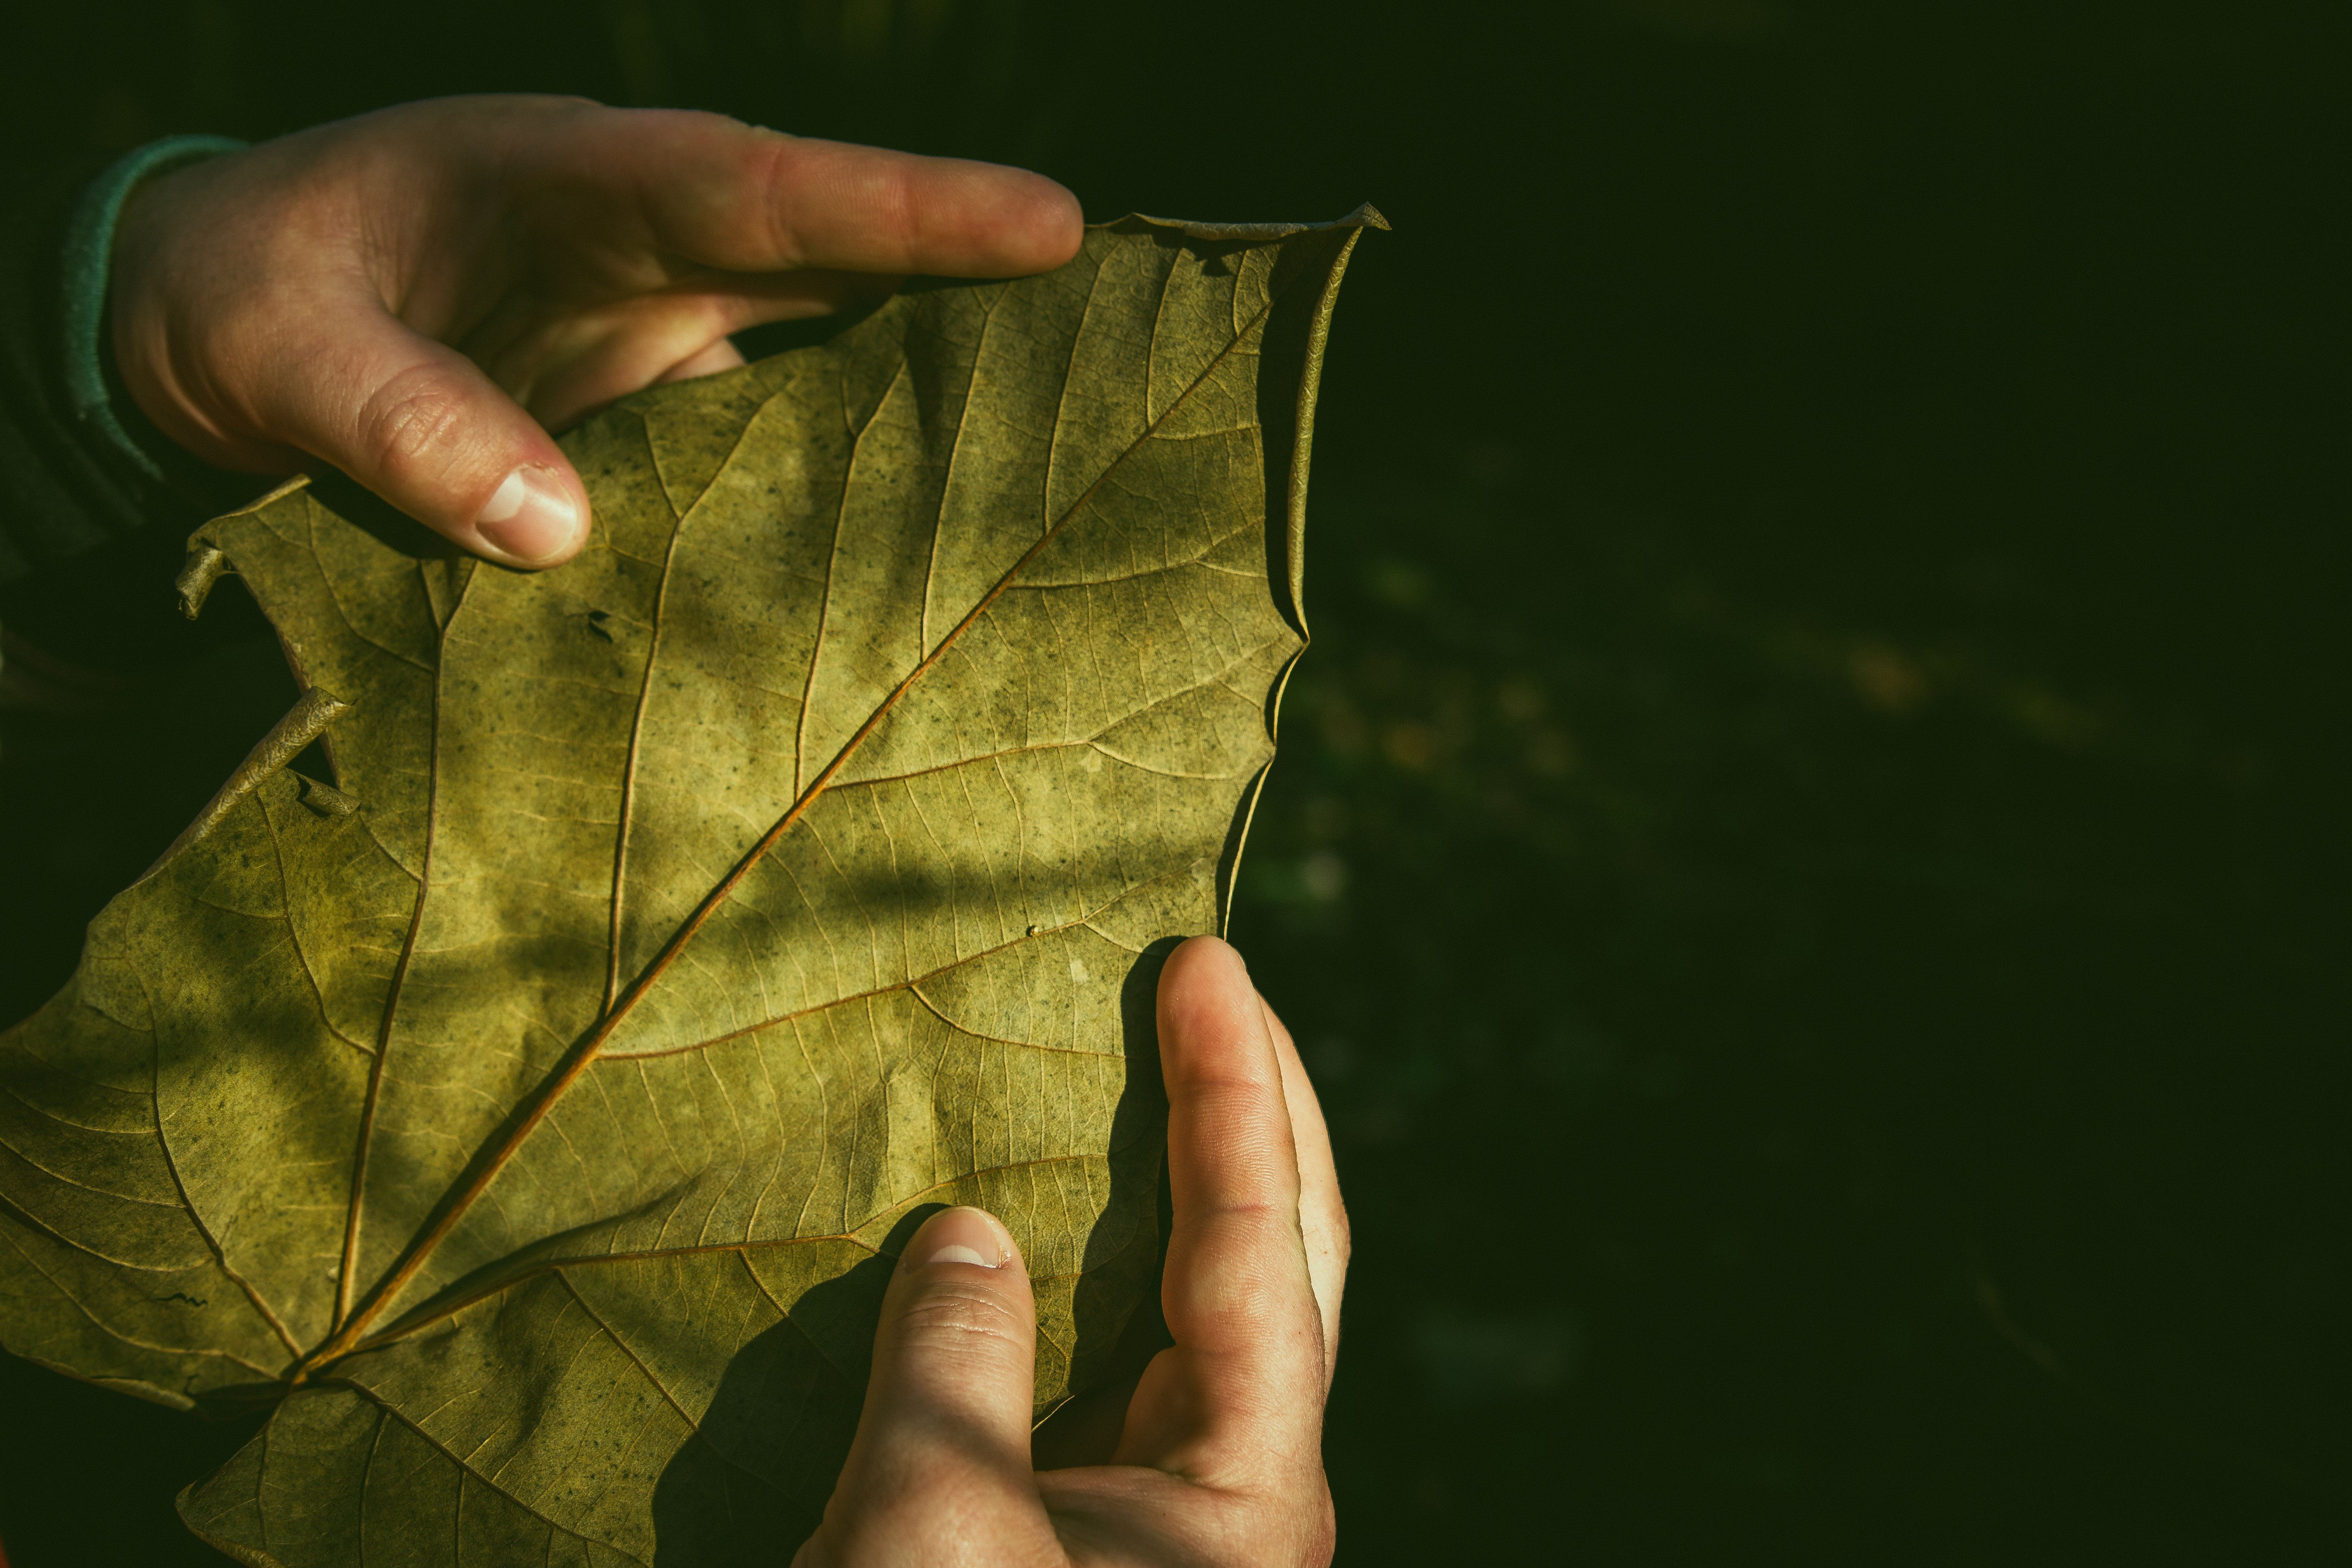
hand, tree, grass, plant, photography, sunlight, leaf, flower, finger, green, autumn, season, close up, macro photography, sense